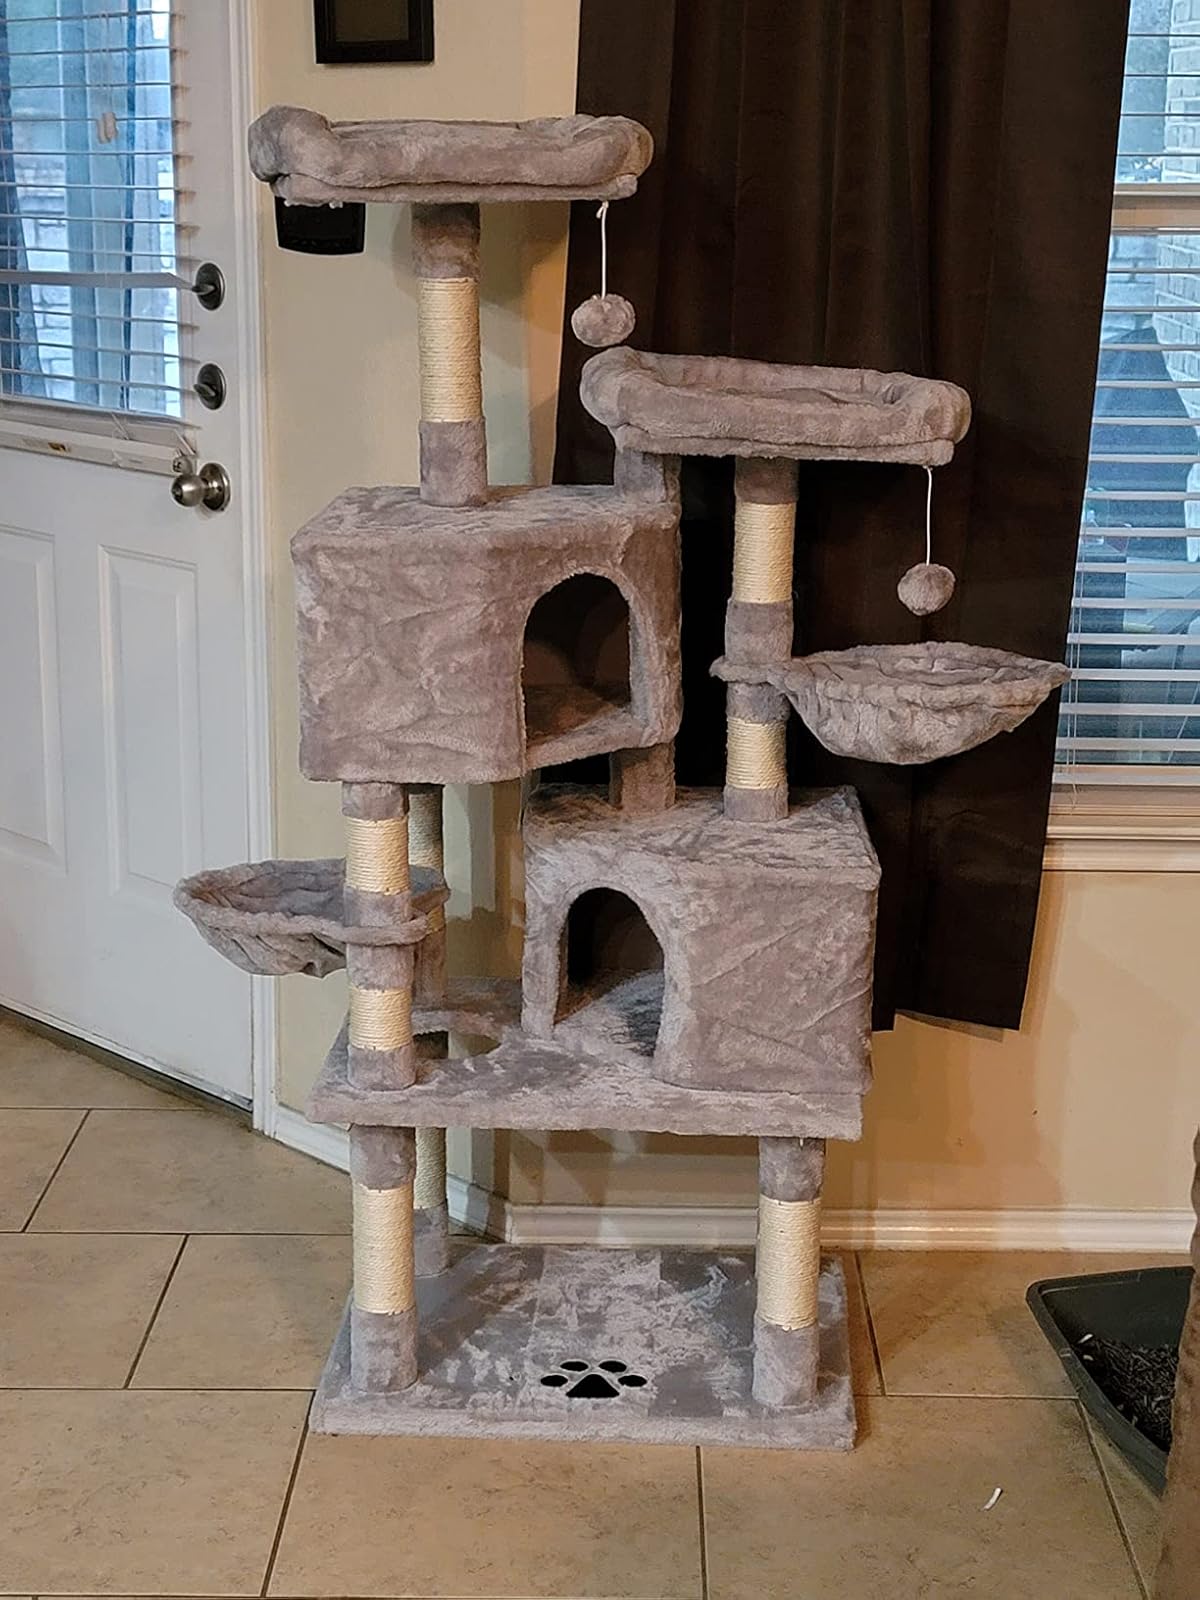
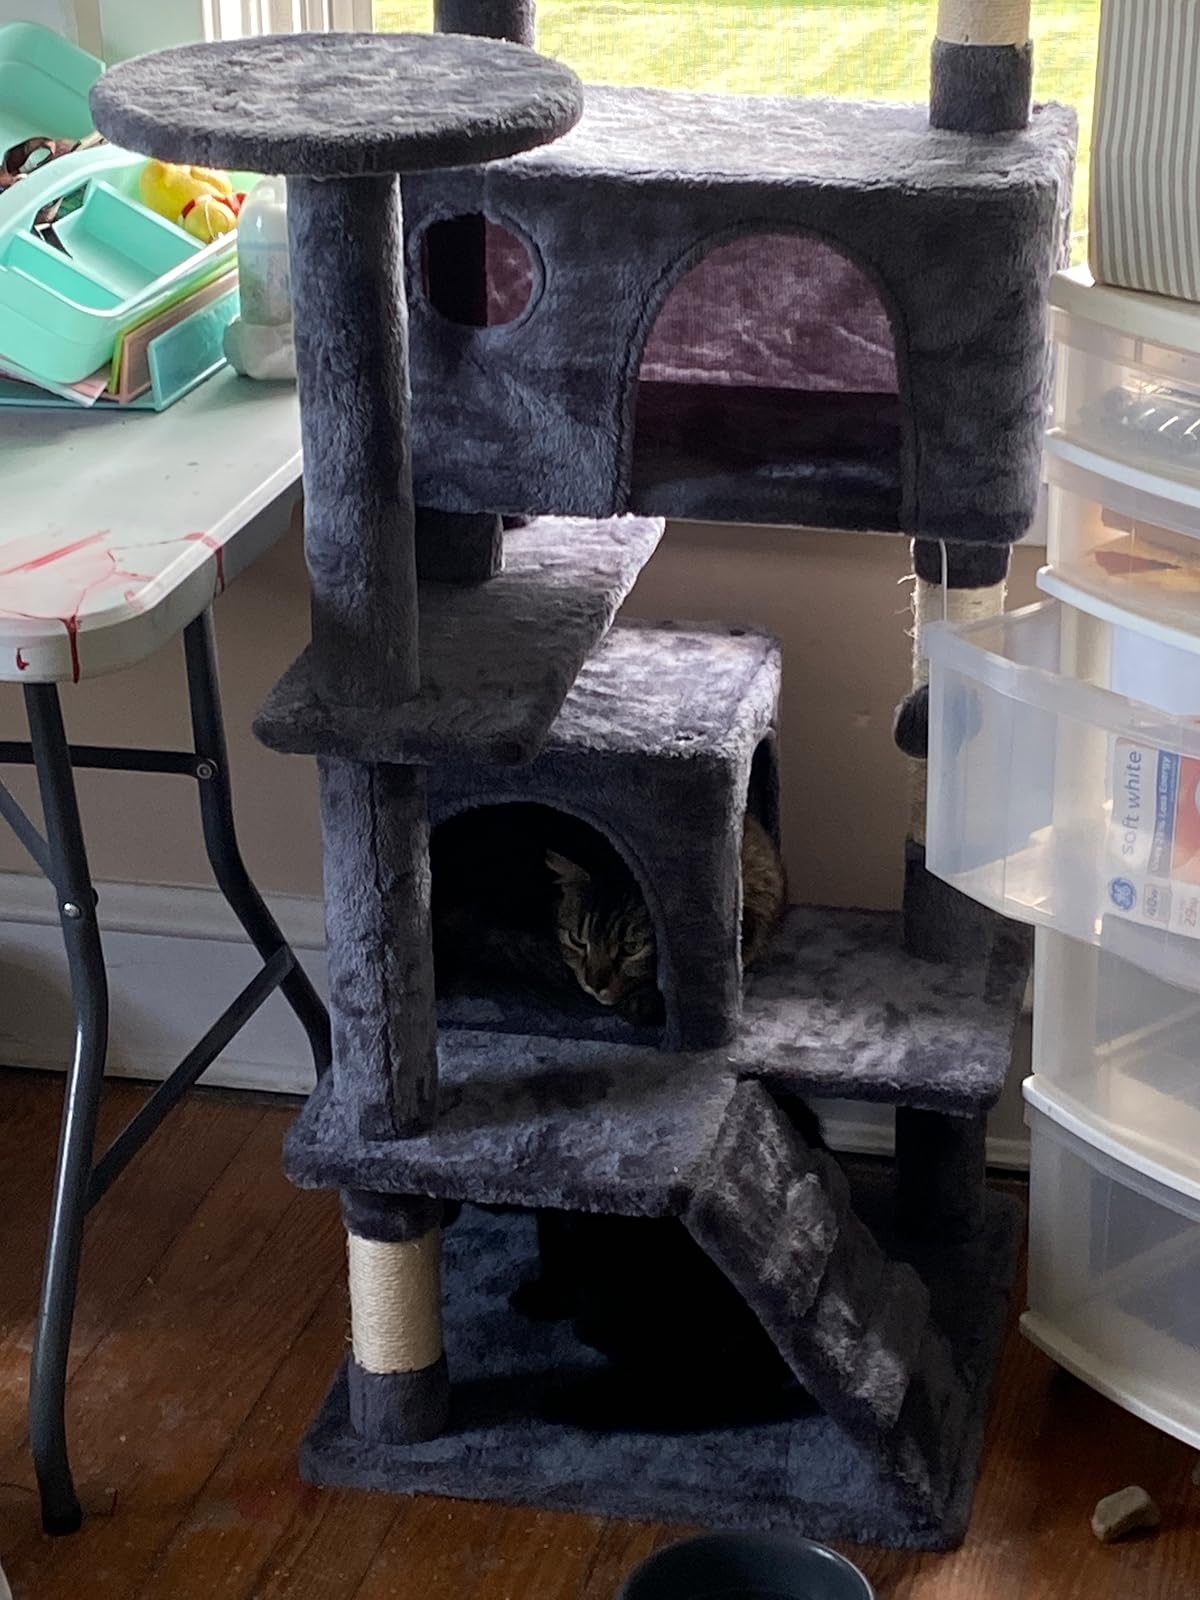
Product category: items_cat tree
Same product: no